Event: Nepal Earthquake
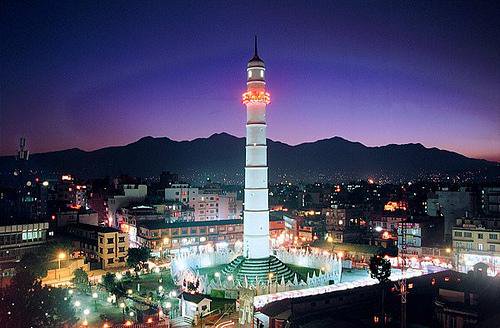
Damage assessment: no_damage